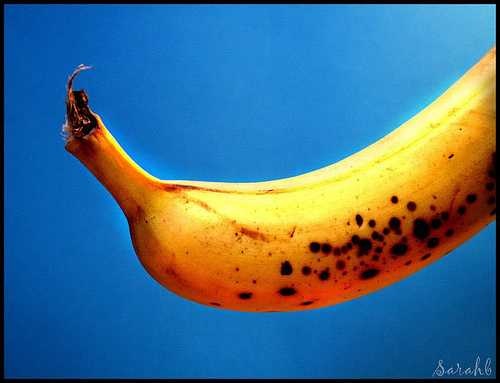
Label: Banana